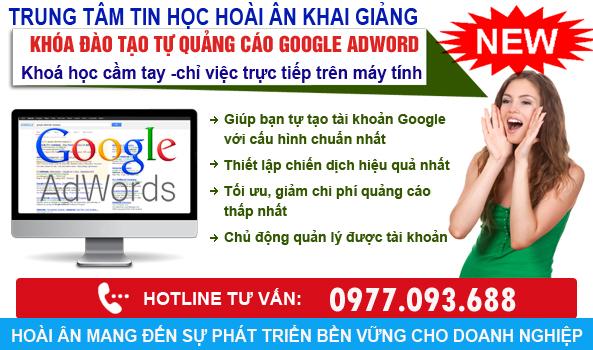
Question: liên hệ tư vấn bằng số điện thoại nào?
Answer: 0977093688